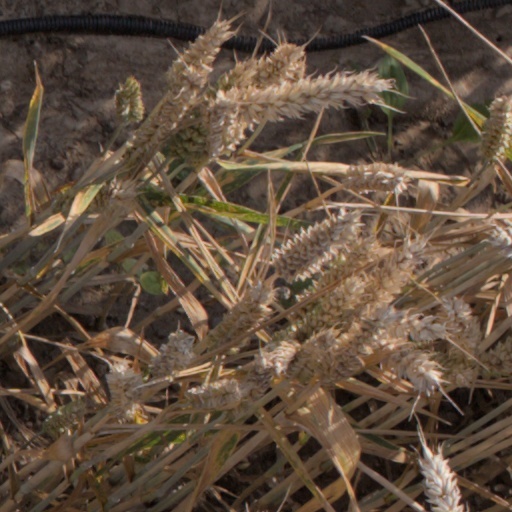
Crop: wheat